Something's Got to Give

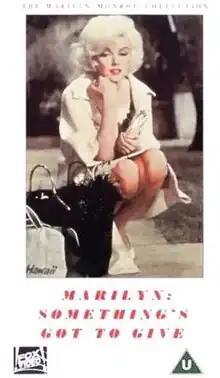
UK VHS cover

Something's Got to Give is an unfinished American feature film shot in 1962, directed by George Cukor for 20th Century Fox and starring Marilyn Monroe, Dean Martin and Cyd Charisse. A remake of "My Favorite Wife" (1940), a screwball comedy starring Irene Dunne and Cary Grant, it was Monroe's last work, but from the beginning of its production it was disrupted by her personal troubles, and after her death on August 4, 1962, the film was abandoned. Most of its completed footage remained unseen for many years.